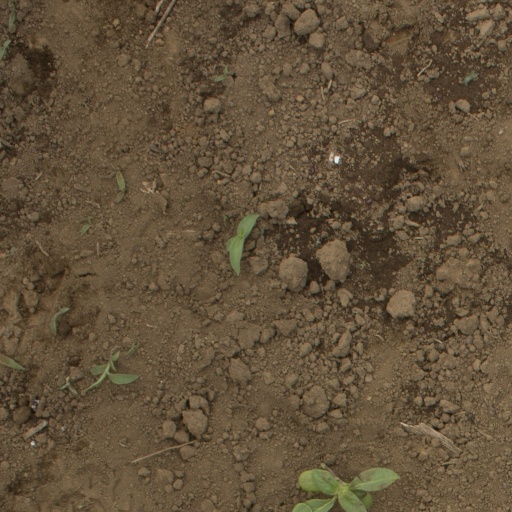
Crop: Jerusalem artichoke